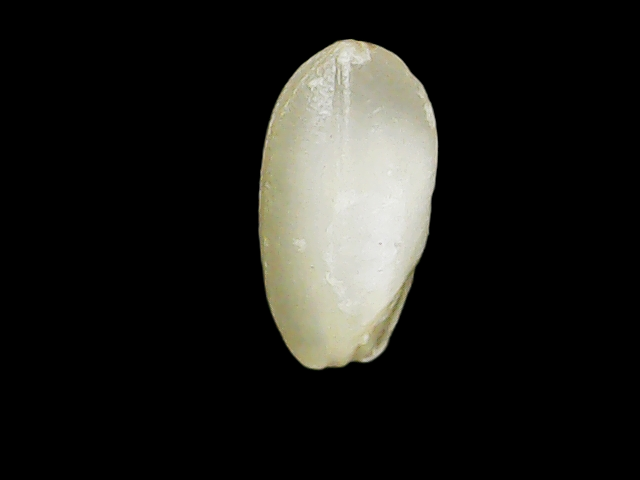
Rice variety: Binadhan8